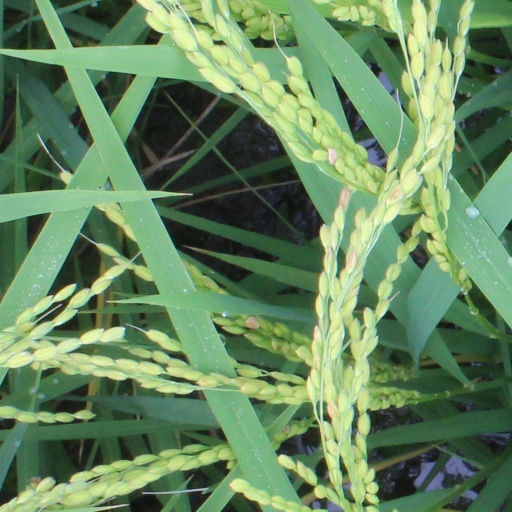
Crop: rice